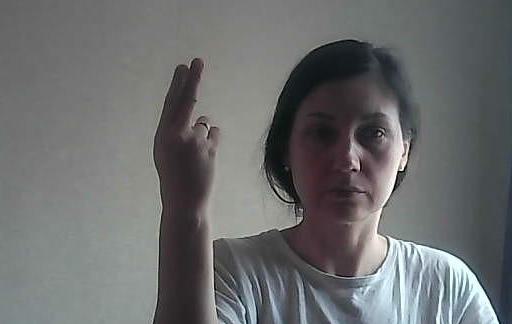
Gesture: two_up_inverted